Race to Space

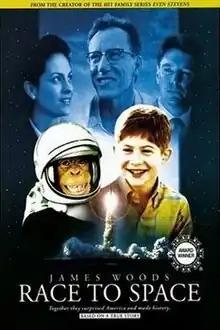
DVD cover

Race to Space is a 2001 fictional American family drama film. The film was shot on location at Cape Canaveral and Cocoa Beach and Edwards AFB in cooperation with NASA and the U.S. Air Force.